Bingley

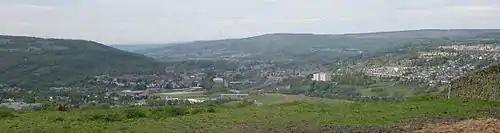
Panoramic view over Bingley

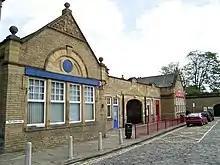
Bingley's railway station entrance

Bingley Teacher Training College opened in 1911 with Helen Wodehouse as principal. The first intake of students was 102 women from in and around the then West Riding of Yorkshire. Before its closure in 1979, the college produced approximately 16,000 teachers.